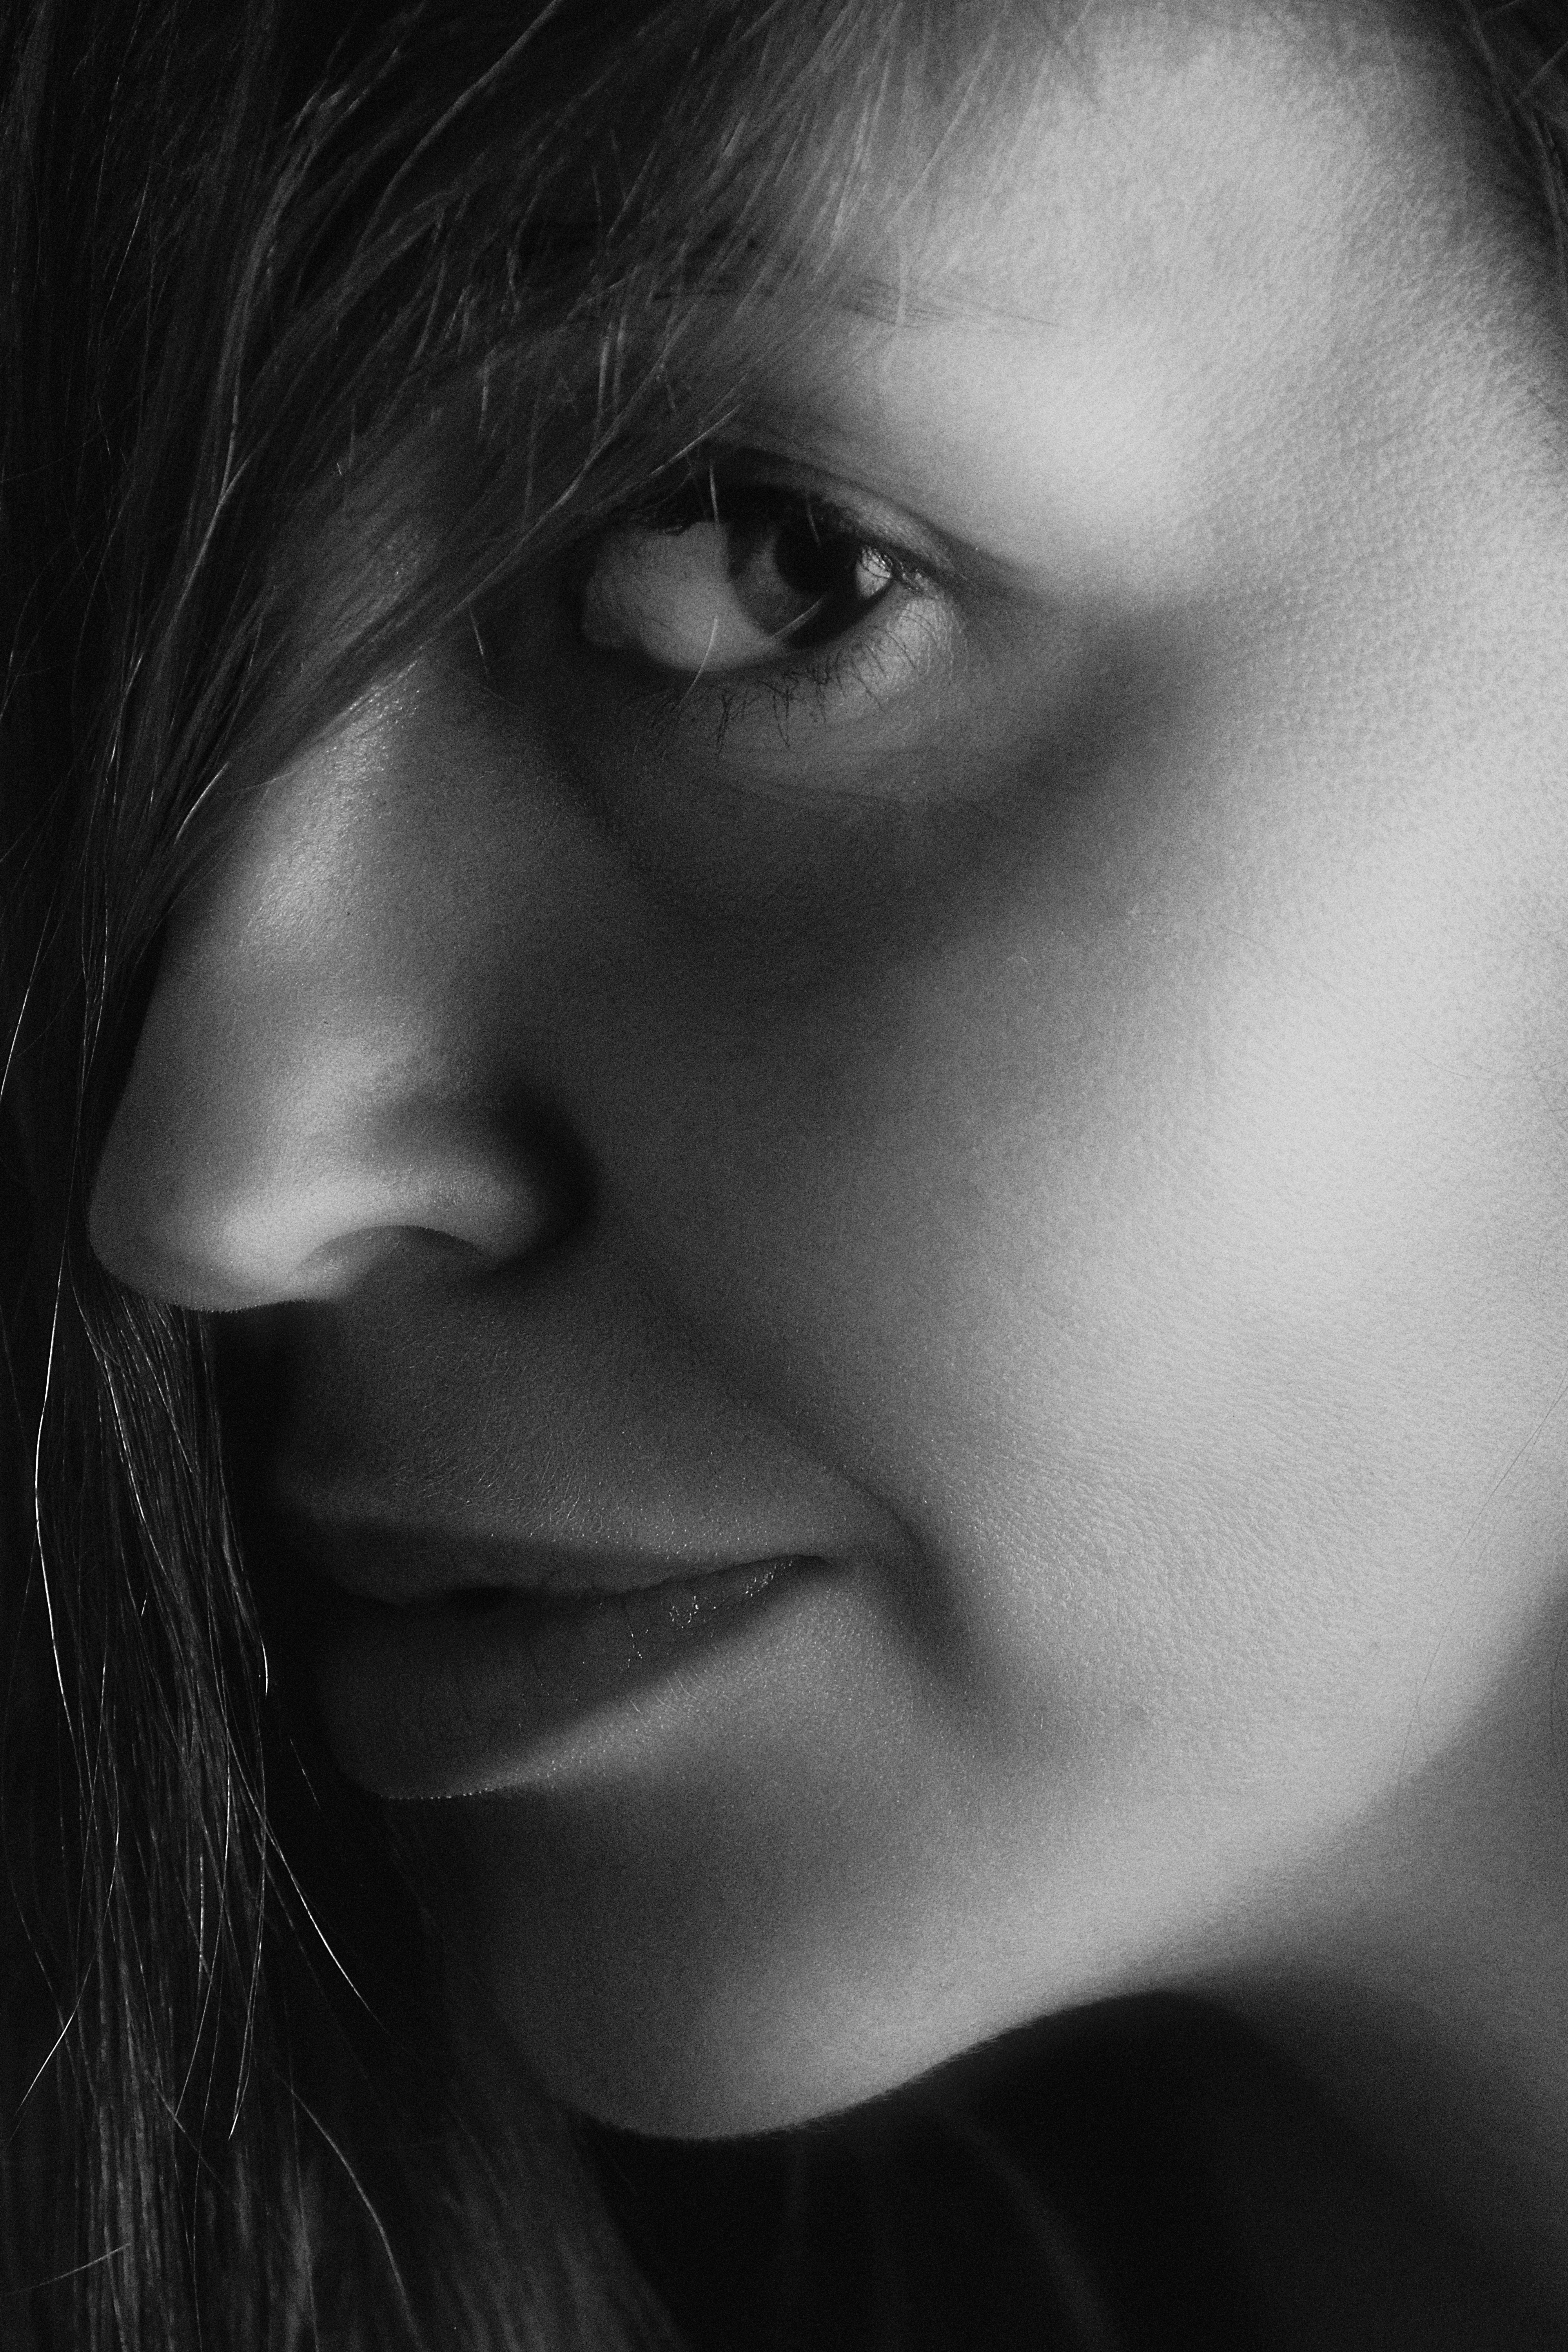
girl, monochrome, retro, face, beautiful, look, studio, portrait, hair, lip, nose, black, cheek, eyebrow, chin, skin, beauty, head, close up, eye, black and white, mouth, forehead, organ, monochrome photography, photography, portrait photography, eyelash, jaw, black hair, smile, neck, flash photography, ear, No expression